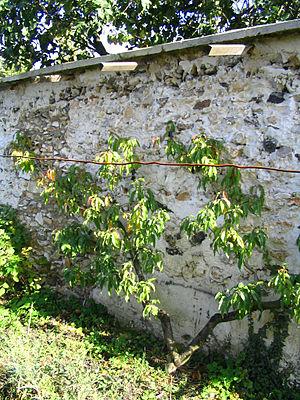
Le parc des Beaumonts est un parc situé à Montreuil en Seine-Saint-Denis géré par Est Ensemble et classé dans la liste des sites Natura 2000 de Seine-Saint-Denis.
La Seine-Saint-Denis est située au nord-est de Paris. Sa superficie est de 236 km², ce qui en fait l'un des plus petits départements français. La Seine-Saint-Denis forme avec les deux autres petits départements touchant Paris la petite couronne de la région parisienne.
La Seine-Saint-Denis est un département français situé au nord-est de l'agglomération parisienne, appartenant à la petite couronne de la région Île-de-France. L'INSEE et La Poste lui attribuent le code 93.